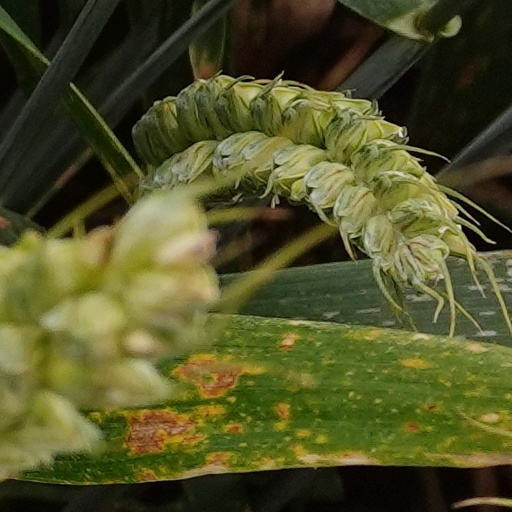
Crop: wheat